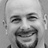
Emotion: happy